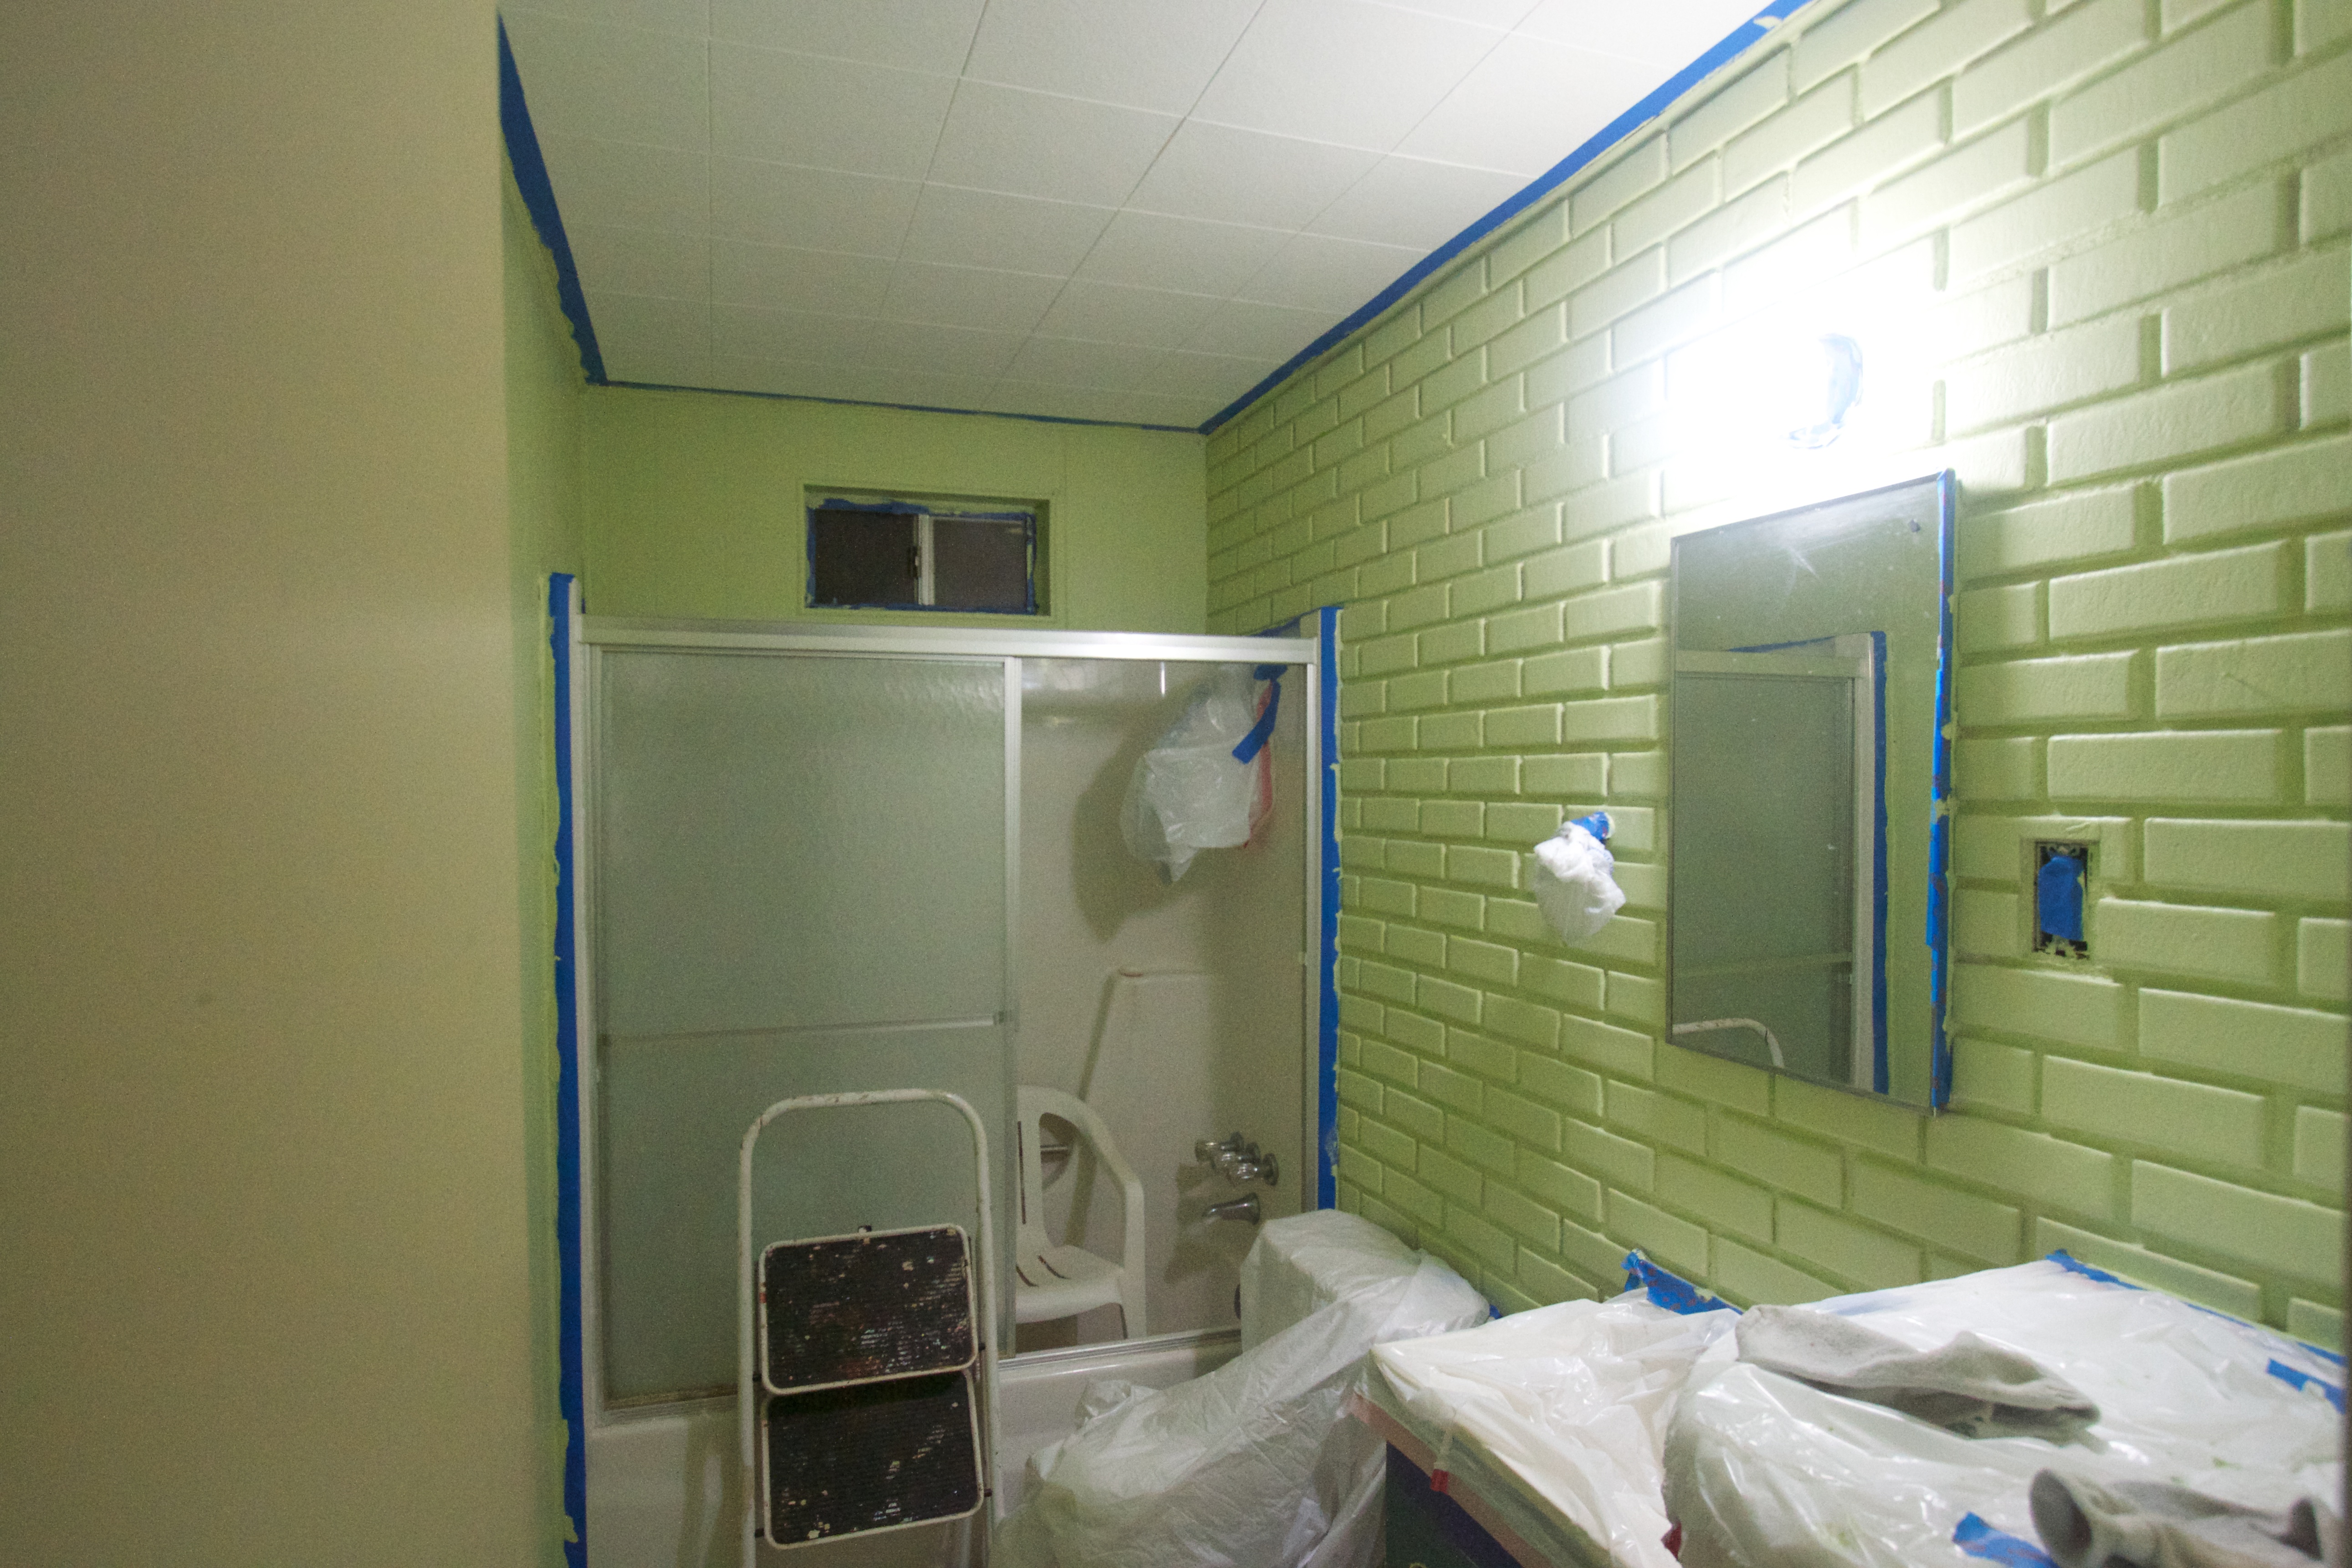
house, floor, home, property, toilet, room, apartment, interior design, bathroom, cool image, public toilet, plumbing fixture